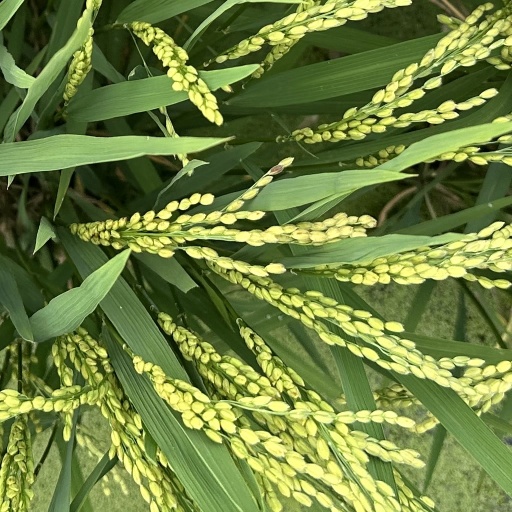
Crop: rice